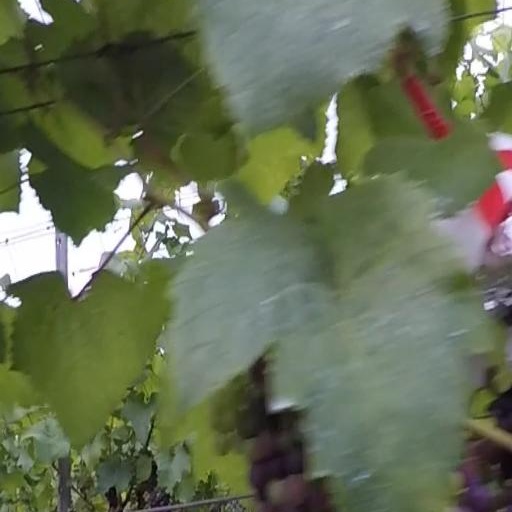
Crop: grape